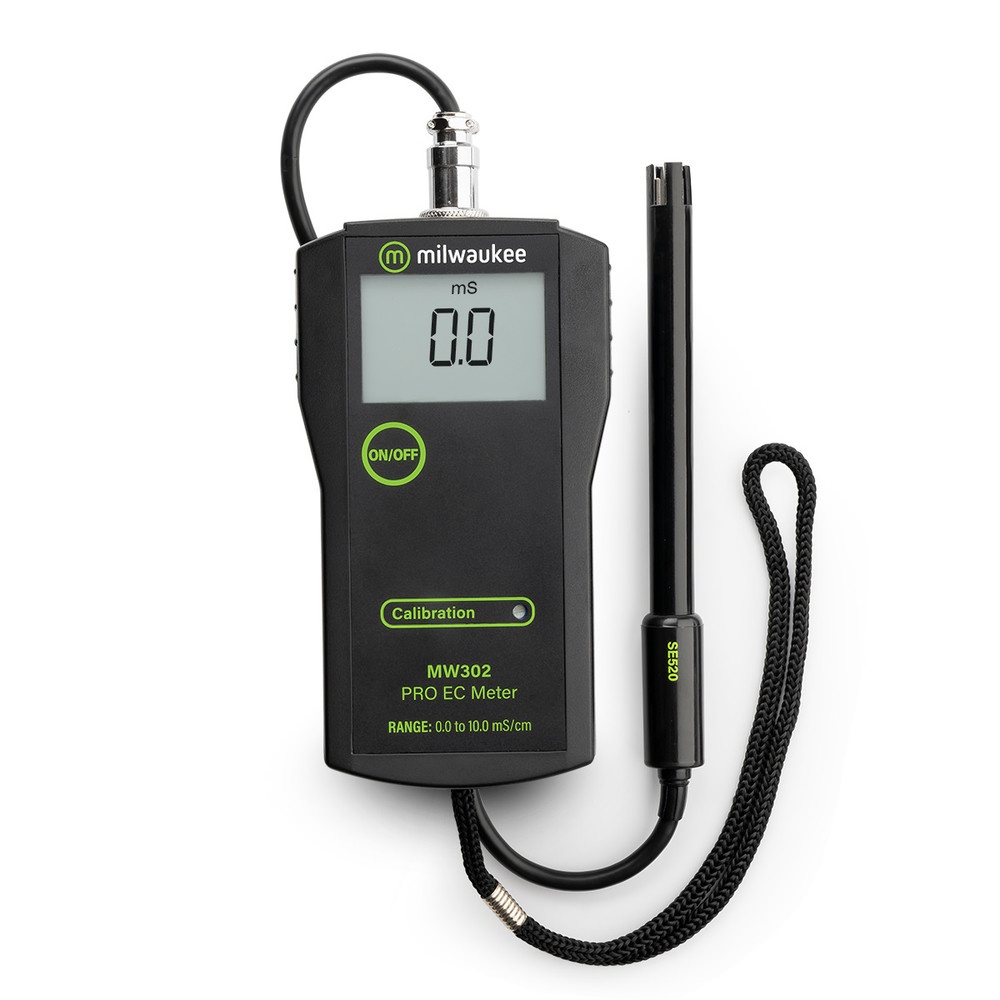
Milwaukee MW302 PRO High Range Conductivity Meter for Hydroponics
MW302 is a Portable Conductivity High Range (EC) Meter with Automatic Temperature Compensation. This instrument has been designed to meet the Grower's need for equipment suited to the aggressive environments found in agricultural and hydroponics applications. It is also a great meter for food, labs, and water treatment applications. EC testing provides a method to optimize chemical applications and minimize operational cost. In agricultural applications, soil conductivity is checked before fertilizer application to pinpoint field needs and after fertilization to establish its effectiveness. In hydroponics, EC measurement is ideal for determining the concentration of fertilizer in a solution. After determination, the grower can adjust the nutrient formula for optimal plant growth. The MW302 has a range of 0.0 to 10.0 mS/cm with a 0.1 mS/cm resolution. This EC meter is supplied complete with conductivity probe with 1 m (3.3') cable and calibration solution. DESIGN FEATURES 0.0 to 10.0 mS/cm range. Fast, easy-to-read results with large digital LCD readout. Supplied with conductivity probe attached to a 3 foot cable. Accuracy to ±2% FS @ 25°C. Lightweight and portable. 300 hours of battery life with continuous use (battery included). SE520 Conductivity probe (included). Starter Calibration Solution MI0031B, 1413 uS/cm (included).
Brand: Electrochemical
Category: Business & Industrial > Forestry & Logging